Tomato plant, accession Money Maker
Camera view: tilt-top (135 deg); turntable rotation: 150 degrees
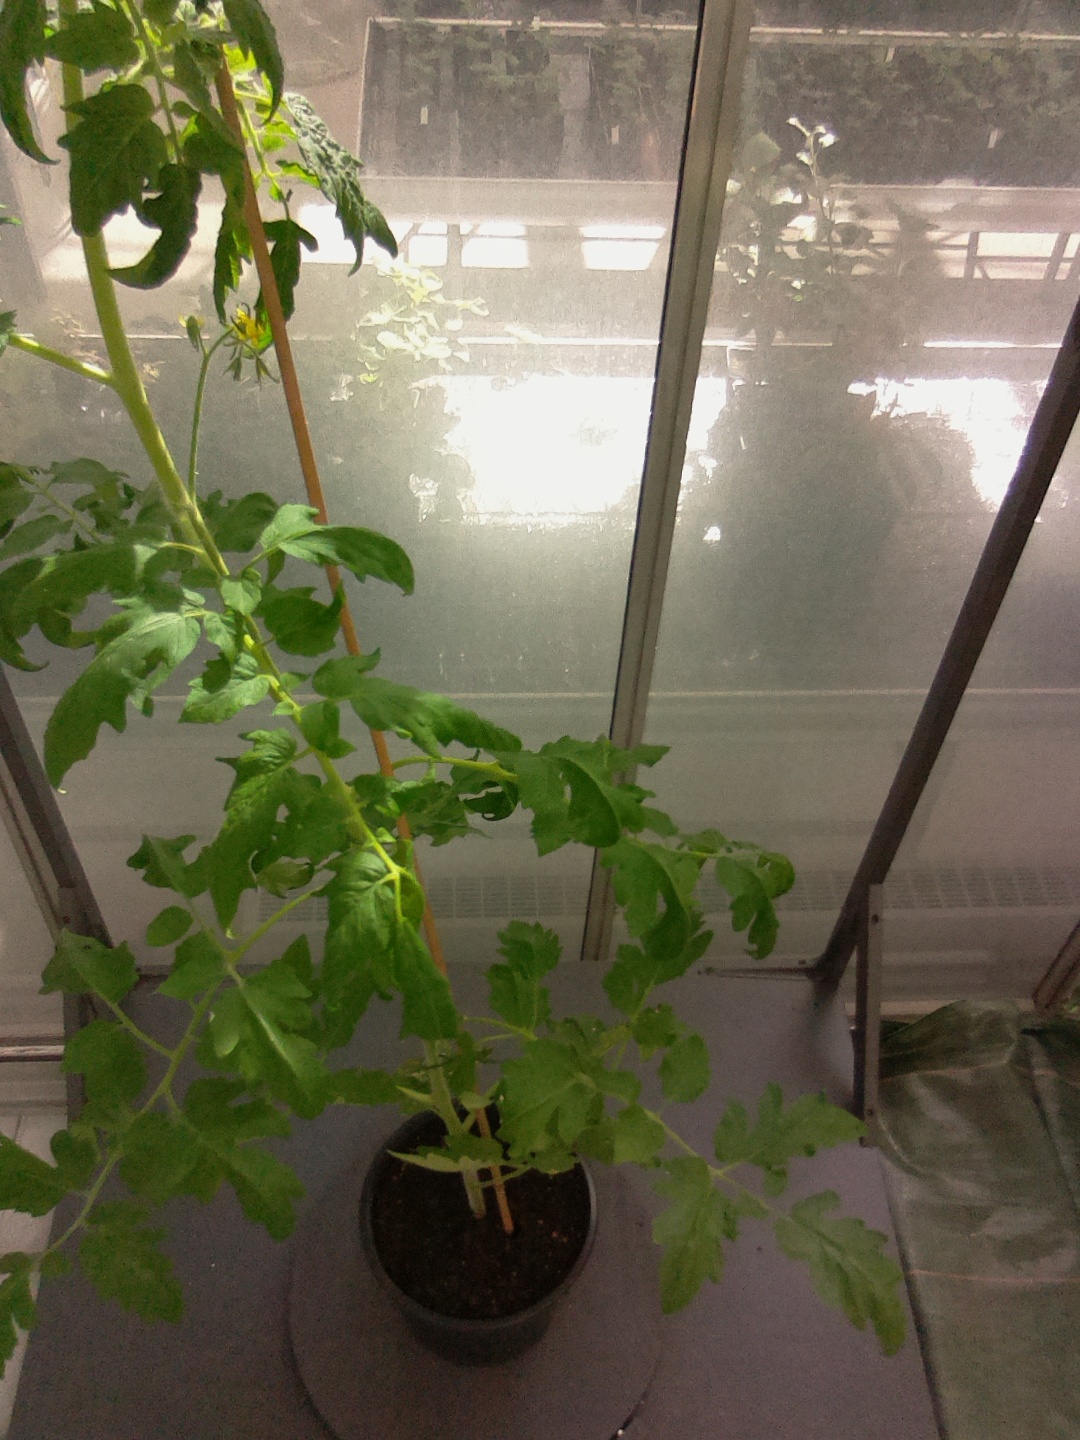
BBCH growth stage 64: 40%-50% of flowers open